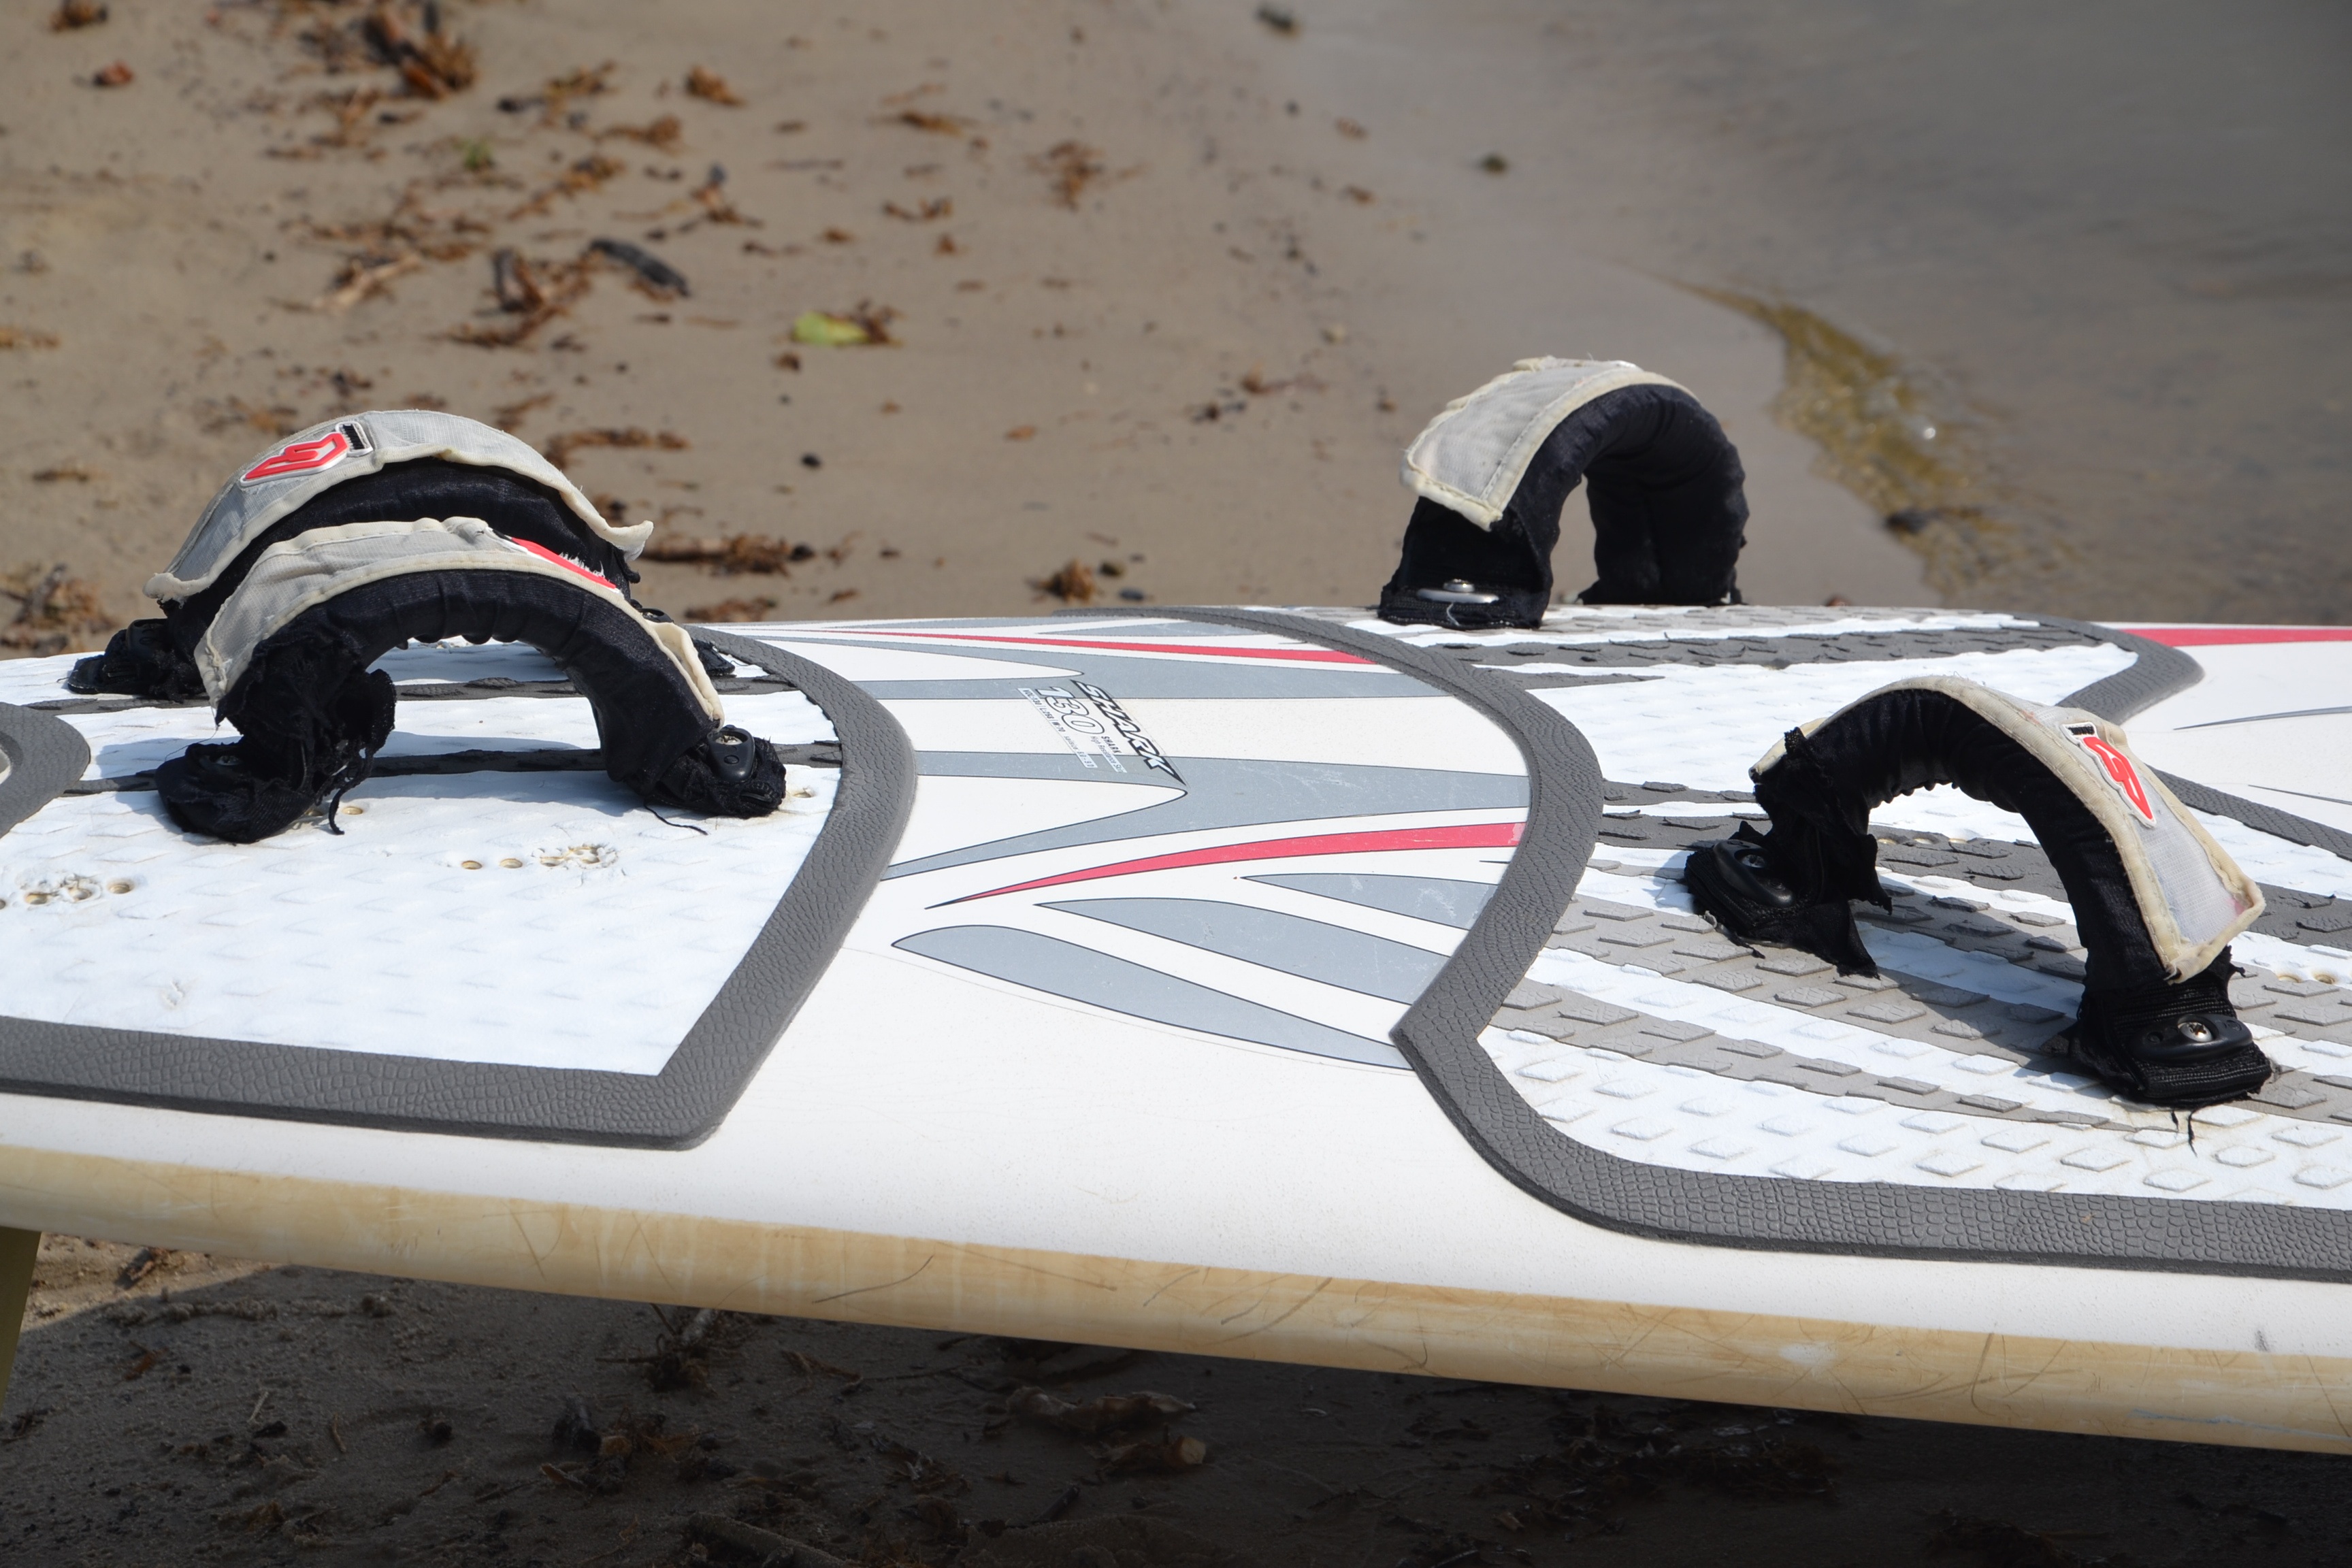
board, sport, boat, surfing, vehicle, surfboard, bumper, sports, boating, windsurfing, water sports, dinghy, skiff, automotive exterior, surfing equipment and supplies, bass boat